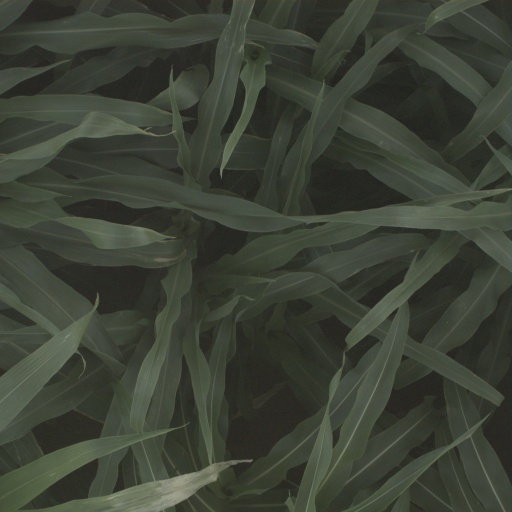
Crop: sorghum